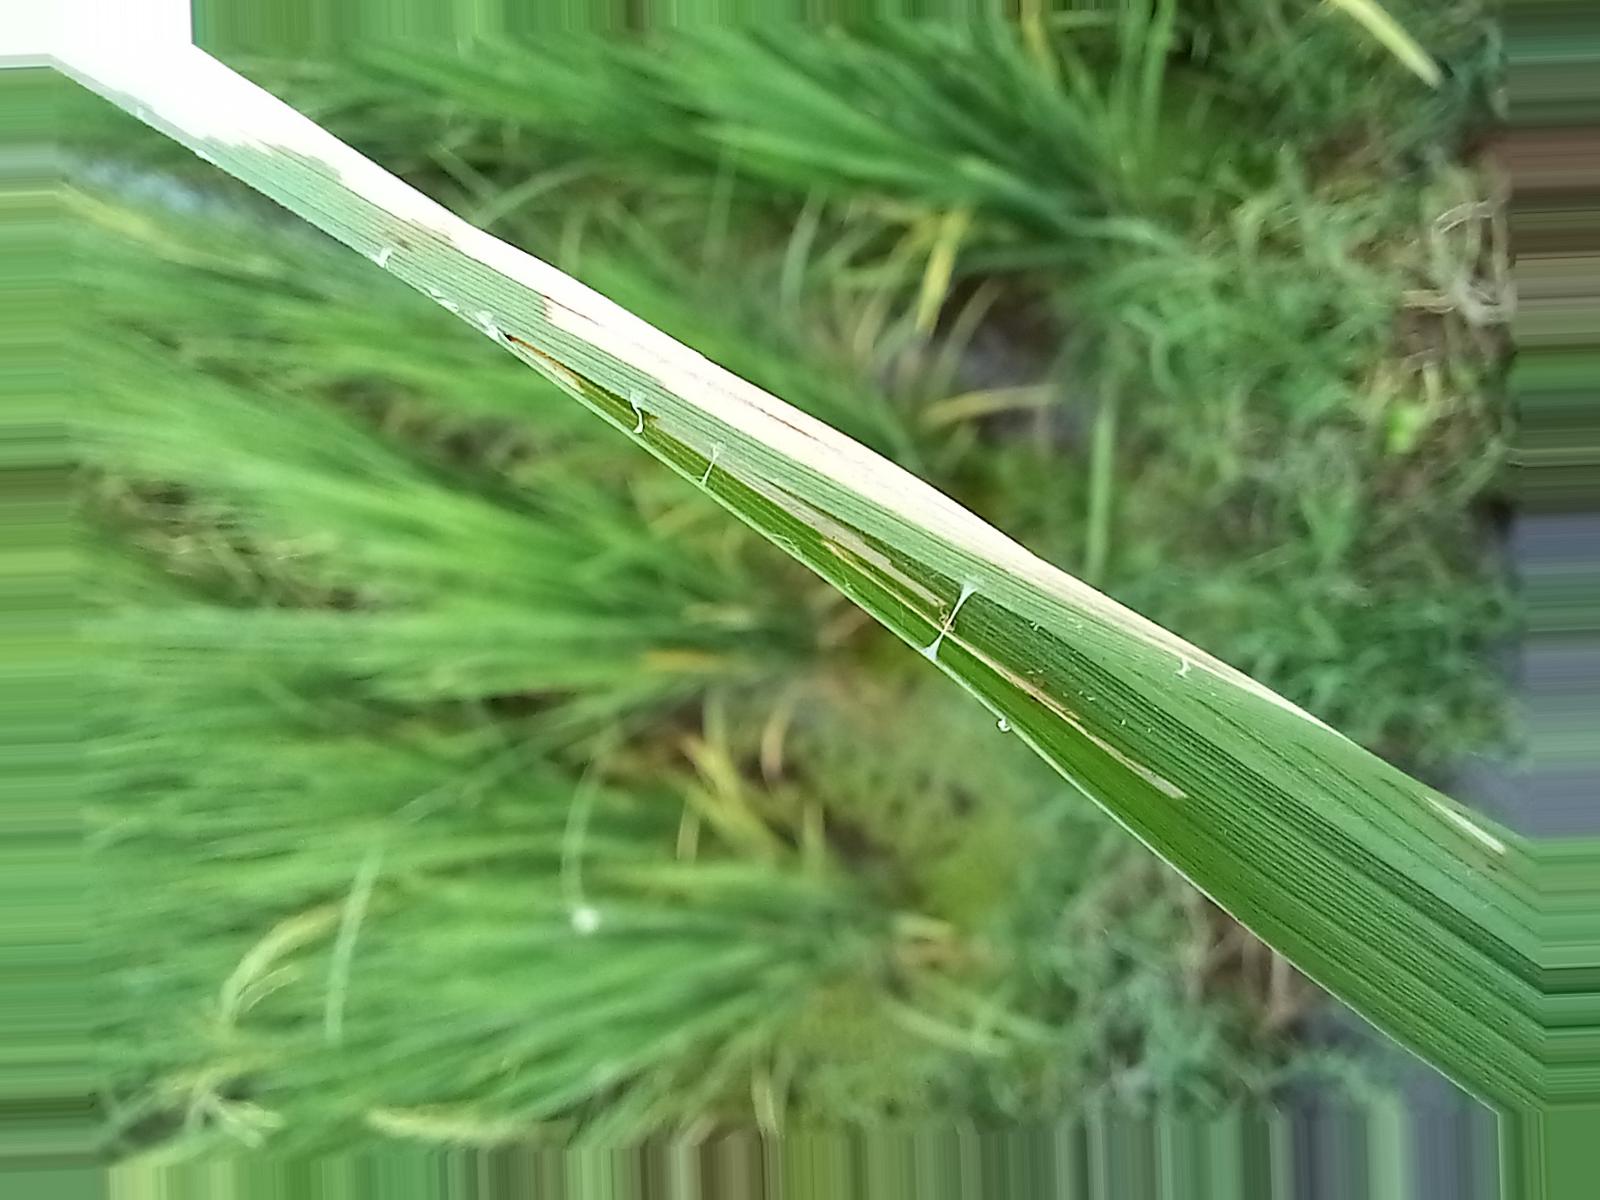
Nhãn: Sâu gai ( Hispa )